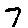
Label: 7